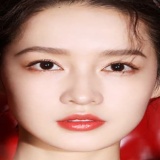
diễn viên Lý Thấm